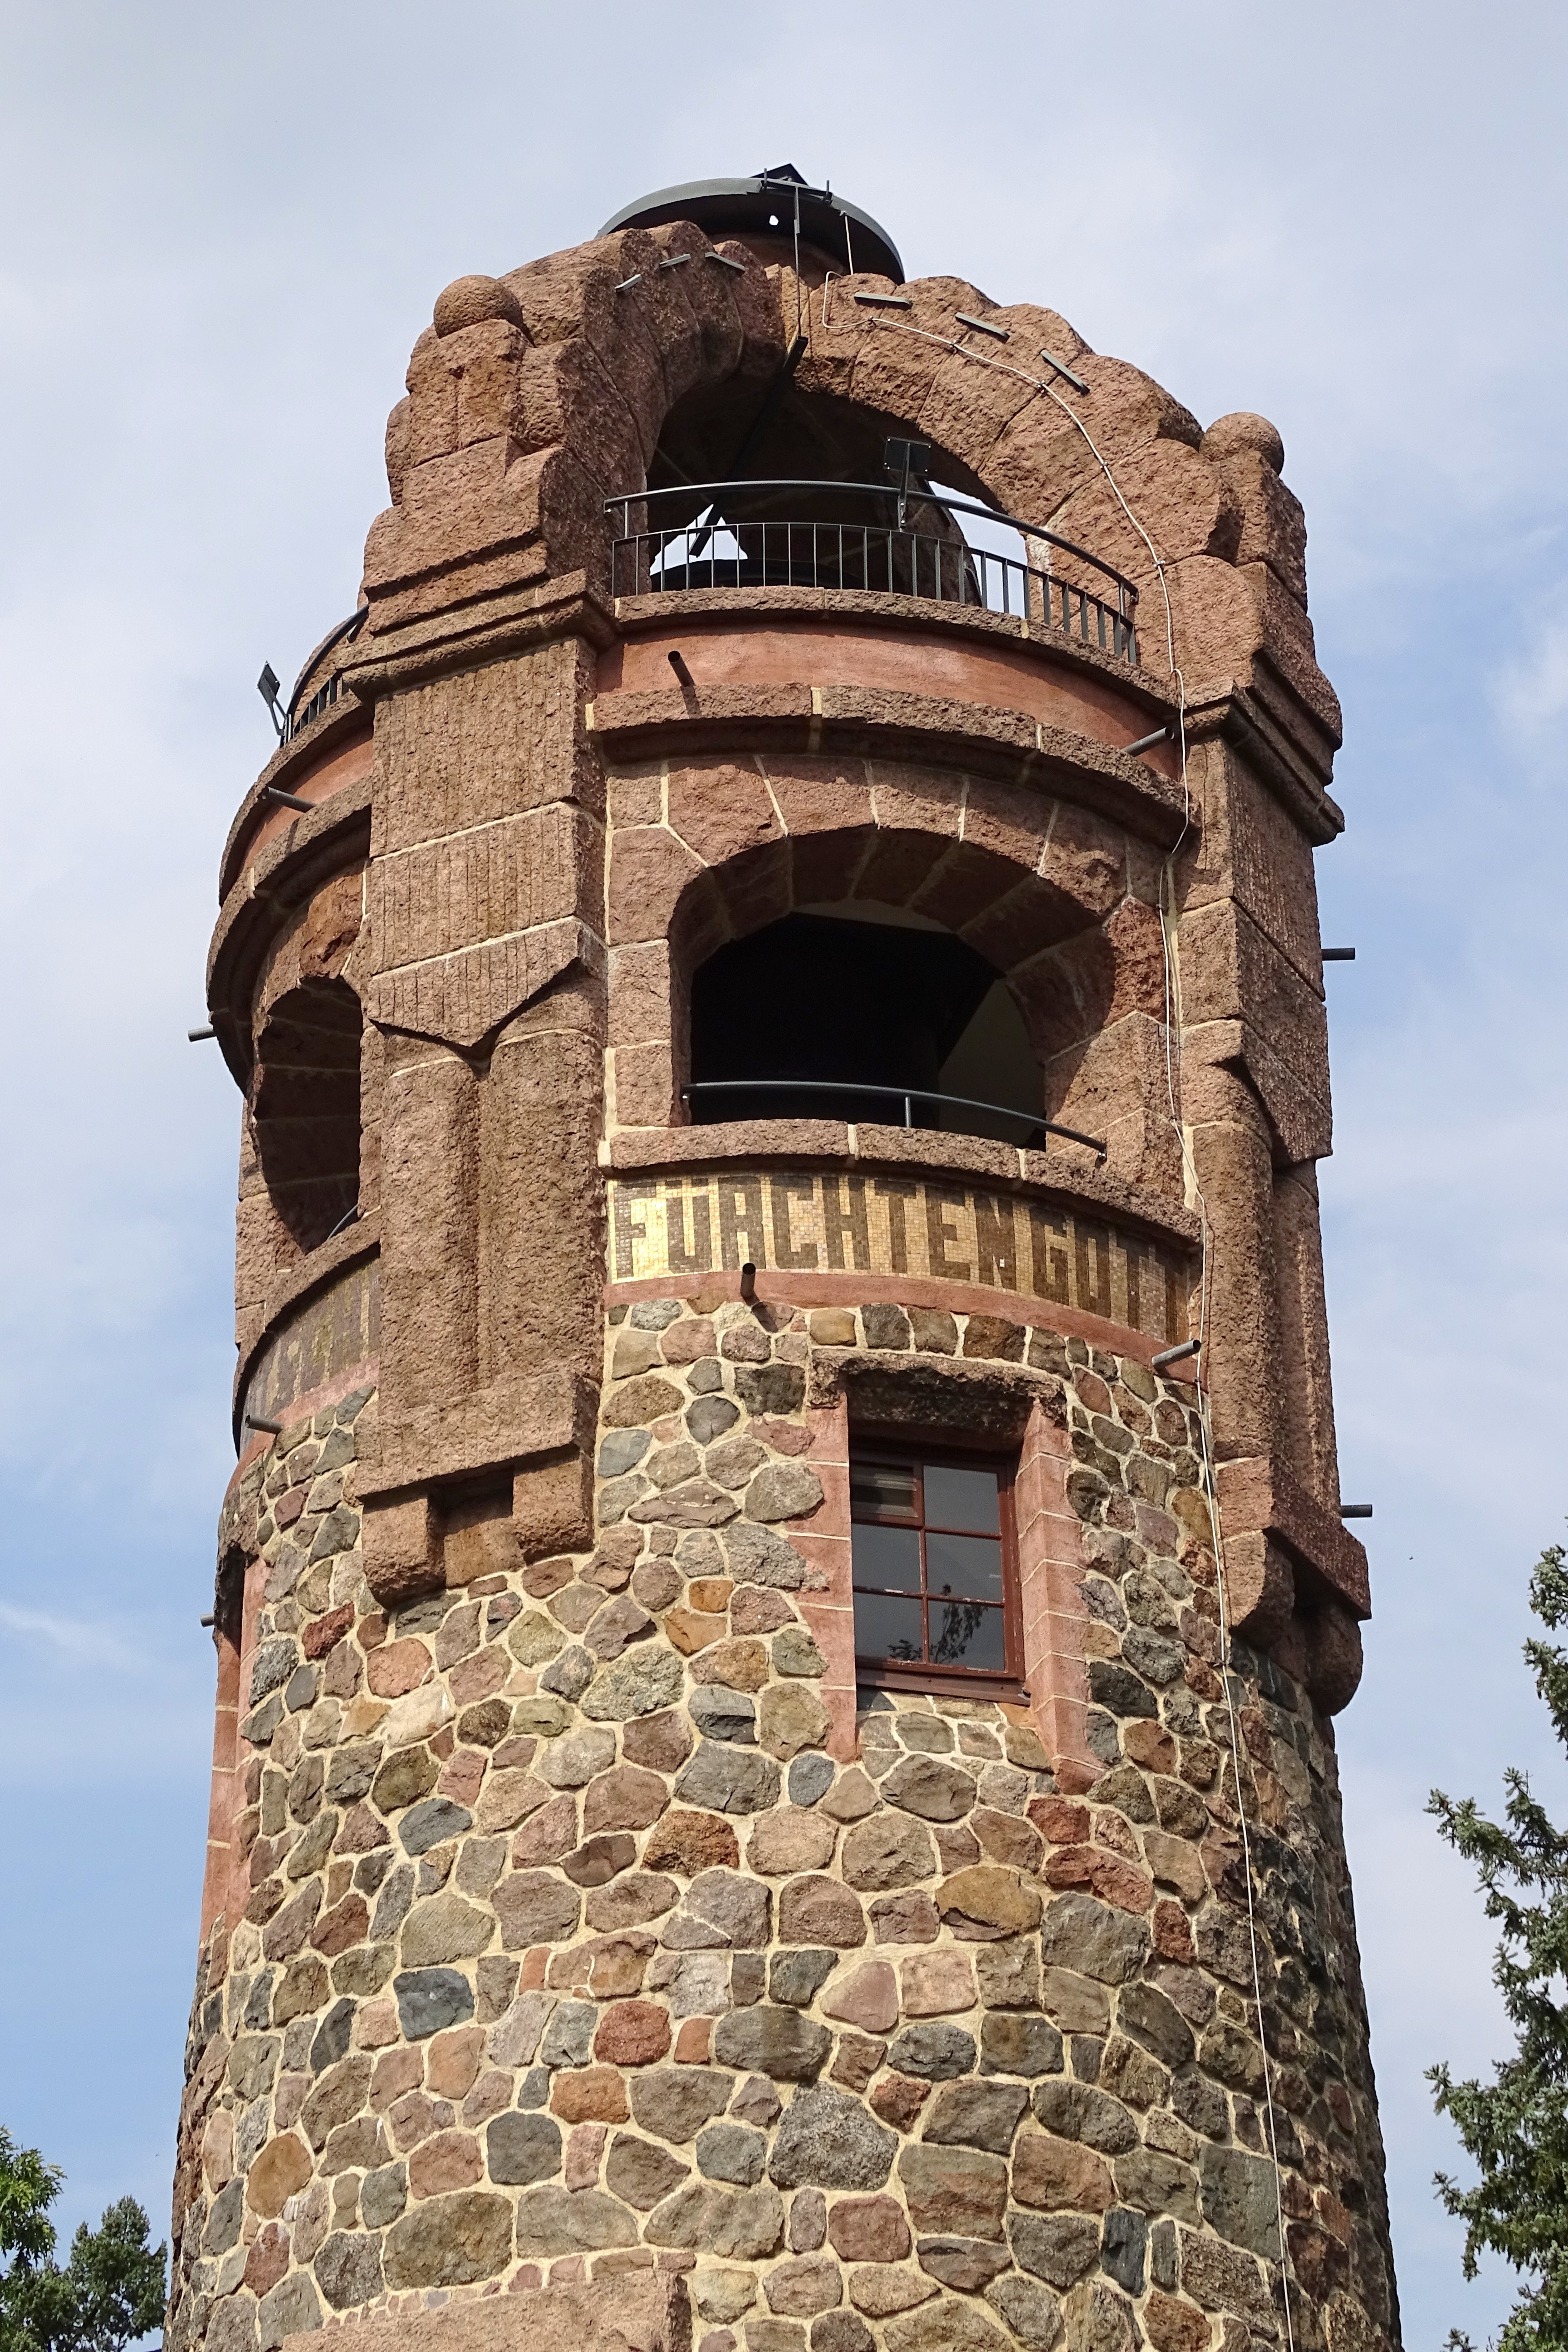
rock, architecture, building, wall, stone, arch, tower, castle, landmark, facade, fortification, bell tower, places of interest, ruins, monastery, germany, spremberg, bismarkturm, ancient history